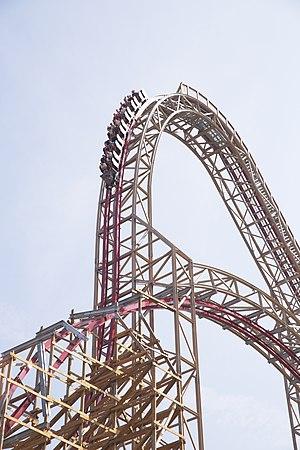
Zadra est un parcours de montagnes russes hybrides du parc Energylandia situé à Zator en Pologne. Ouvert le 22 août 2019, il détient le record des plus hautes montagnes russes hybrides au monde avec une hauteur de 62,8 mètres et des plus rapides avec une vitesse maximale de 121 km/h.